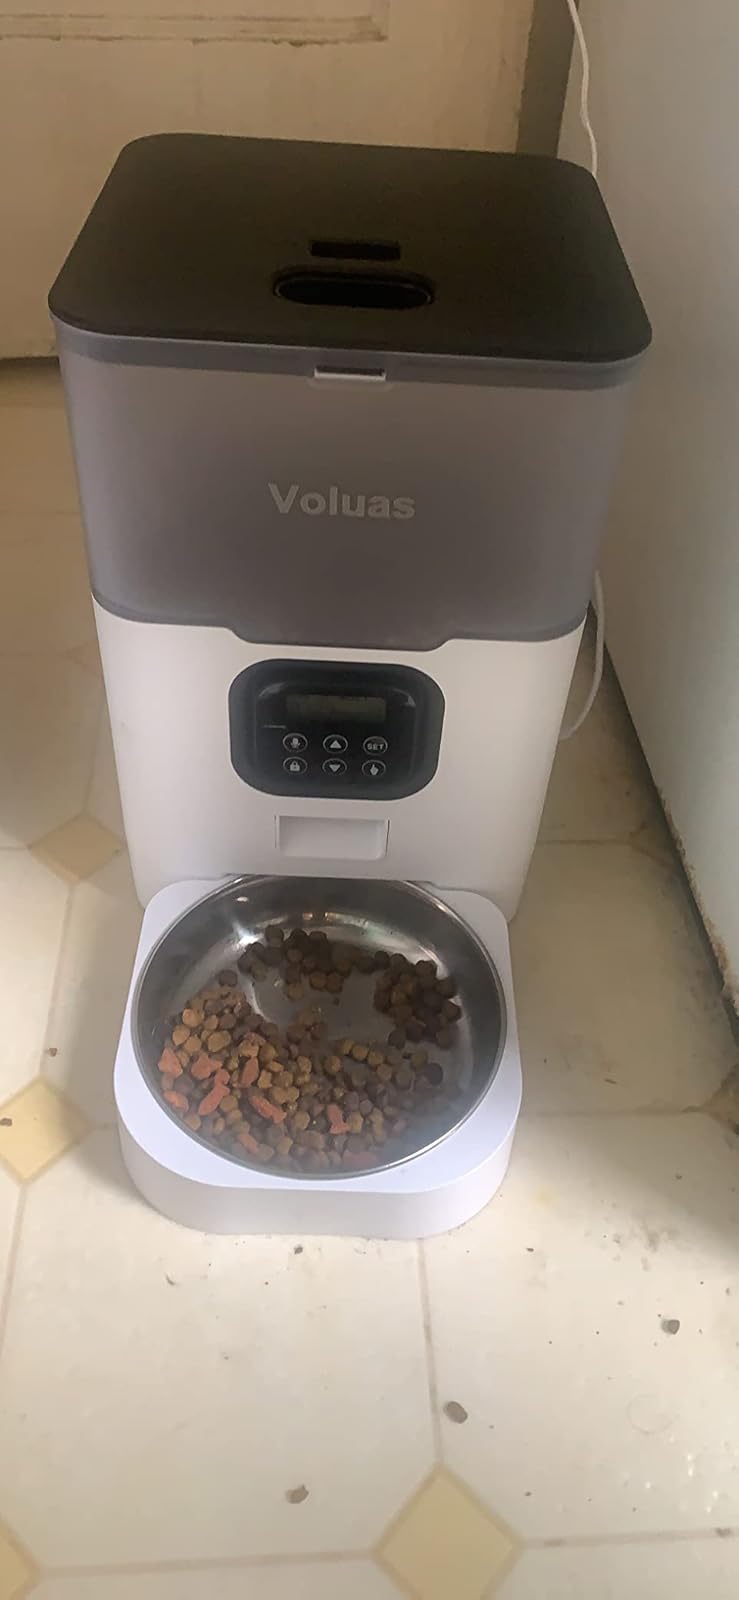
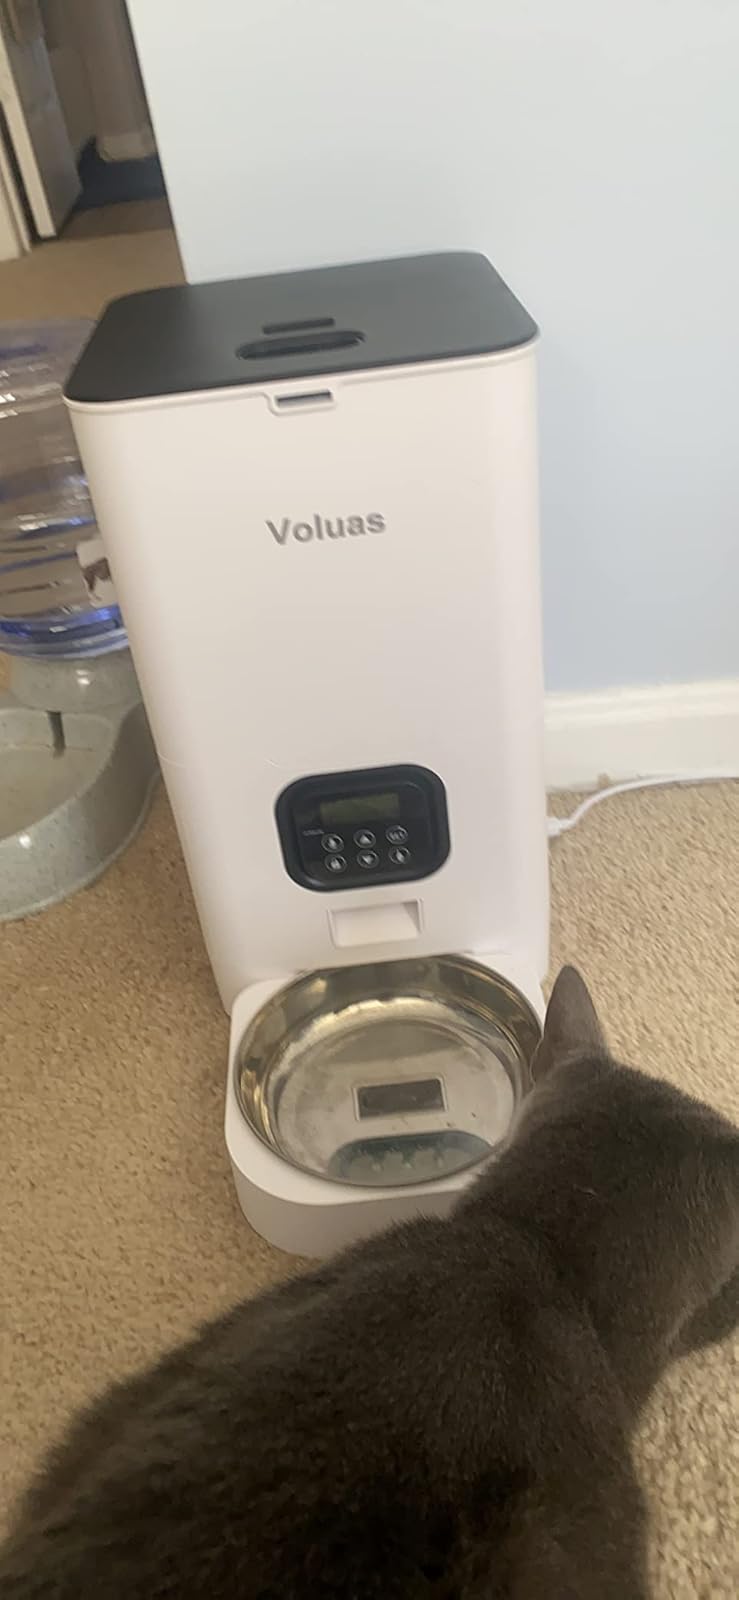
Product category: items_feeder
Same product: no